Xanbulan

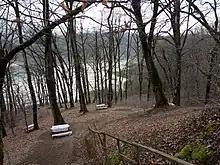
Forest Xanbulan

Xanbulan is a village and municipality in the Lankaran Rayon of Azerbaijan. It has a population of 1,303. The municipality consists of the villages of Xanbulan and Sərinbulaq.